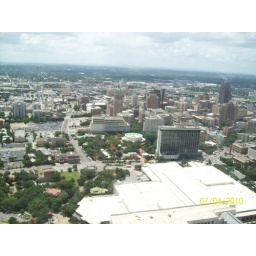
a view of San Antinio from the tower of America in the for ground is the hill country